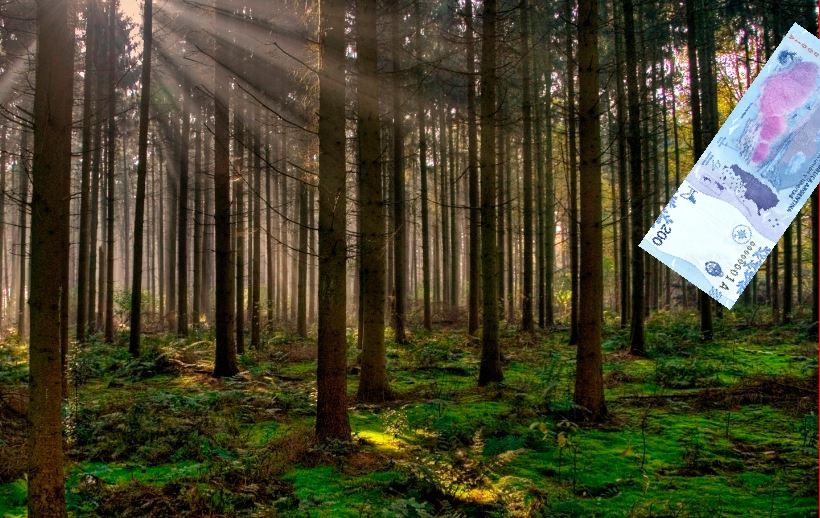
Denominación: 200